Joe Burrow

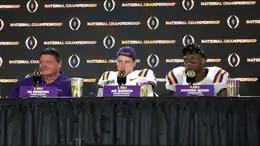
Burrow (center) with LSU head coach Ed Orgeron (left) and linebacker Patrick Queen (right) at LSU's 2020 National Championship post-game press event

In his first year at LSU, Burrow was named the starting quarterback as a redshirt junior in 2018. In an early season road trip to then-No. 7 Auburn, Burrow threw for 249 yards and a touchdown en route to a 22–21 win. He was named the Southeastern Conference (SEC) Offensive Player of the Week following the victory. He again earned SEC Offensive Player of the Week honors following a 292-yard, three-touchdown performance against Ole Miss two weeks later. Burrow played in LSU's 7-overtime and 5-hour long loss to Texas A&M. After the game, Burrow experienced fatigue and had to receive IV therapy from trainers. Burrow helped lead the Tigers to a 10–3 record, including a win over UCF in the Fiesta Bowl, and a No. 6 ranking in the final AP Poll. Burrow finished the season with 2,894 yards passing, 16 touchdowns, and five interceptions. He added 399 rushing yards and seven rushing touchdowns.